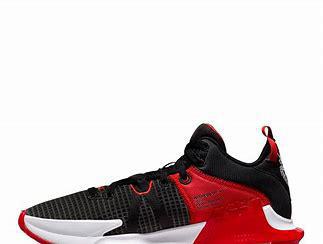
Brand: Nike
Model: Lebron Witness 7